Andrea de Cesaris

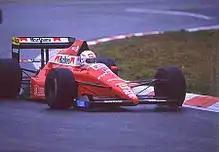
De Cesaris at the 1989 Belgian Grand Prix

For 1989, de Cesaris moved to the Marlboro-sponsored Scuderia Italia squad. Early results were again promising. By now one of the more experienced drivers in the field, de Cesaris was on course for a podium position in Monte Carlo, before being taken out by triple world champion Nelson Piquet at the Loews Hairpin. De Cesaris lost his temper after the accident and berated Piquet's Lotus team upon returning to the pits. Two races later, after an early delay, he was being lapped by Dallara teammate Alex Caffi when he ran his fellow Italian into the wall, robbing his team of a potential podium. De Cesaris finished third at the next race in Canada, behind Williams drivers Thierry Boutsen and Riccardo Patrese in a rain-soaked race. The race would be the last time de Cesaris stood on the Formula One podium.